Answer in natural language. Considering the relative positions, where is Doorway (highlighted by a green box) with respect to black square chair (highlighted by a blue box)? Choose between the following options: above or below
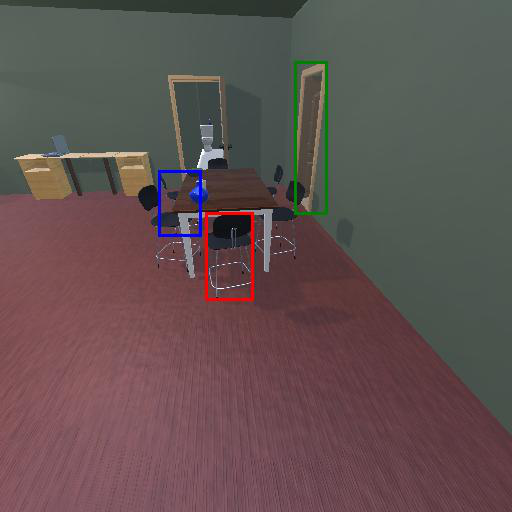
<answer>above</answer>